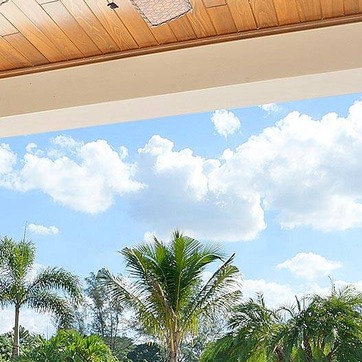
Material: sky